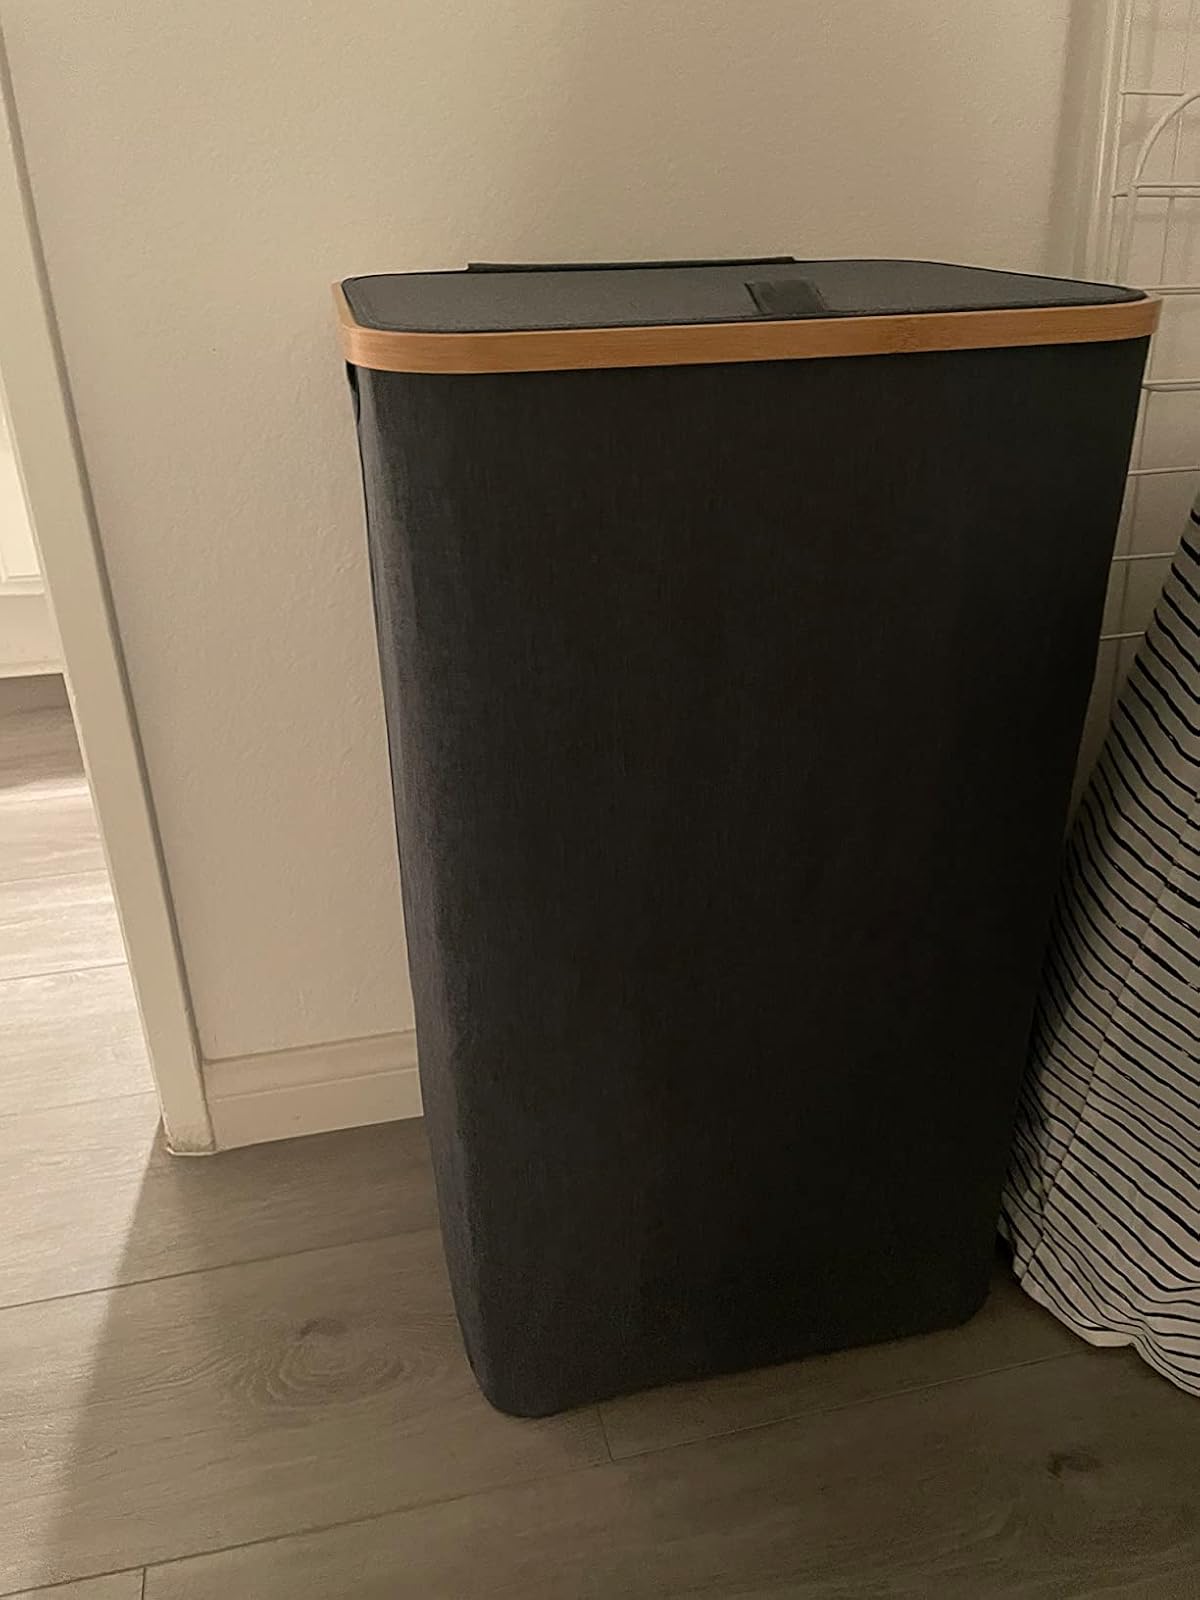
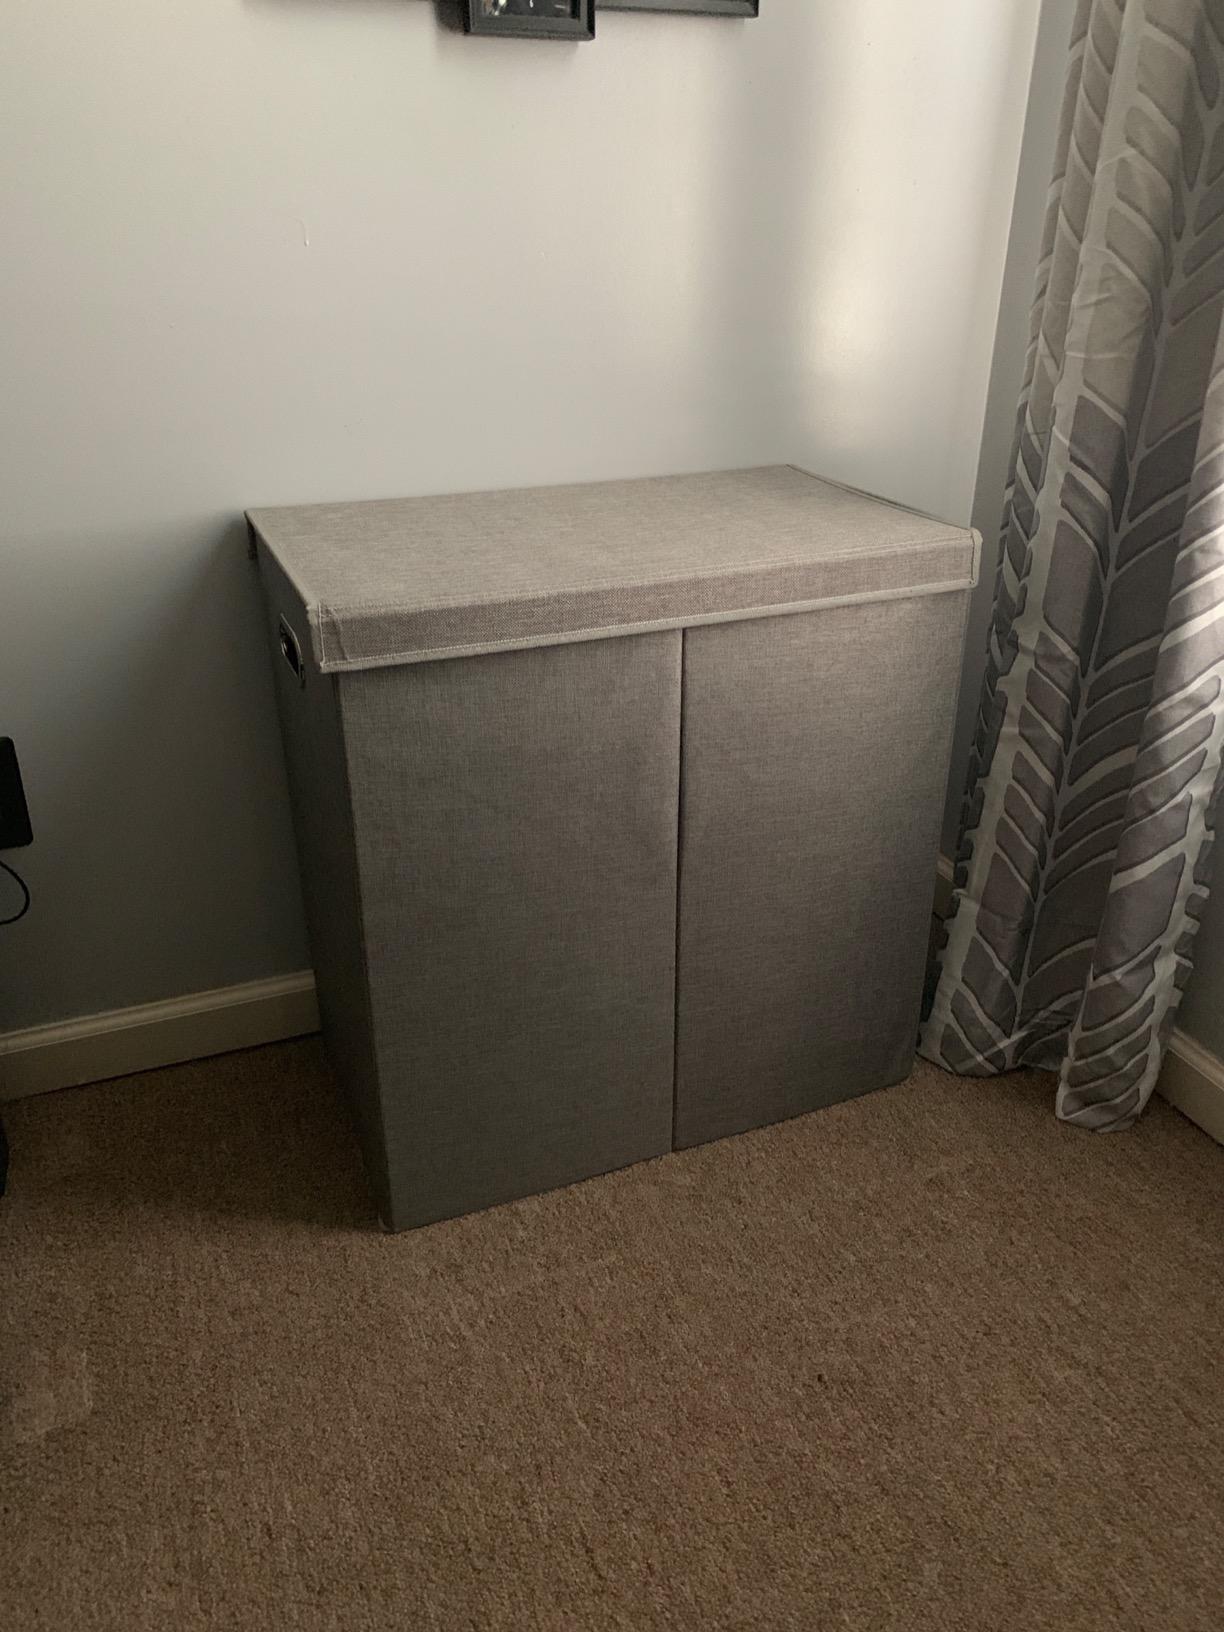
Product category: items_hamper
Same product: no